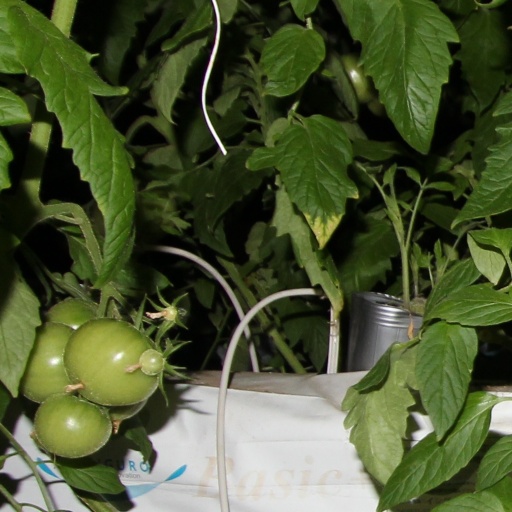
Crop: tomato